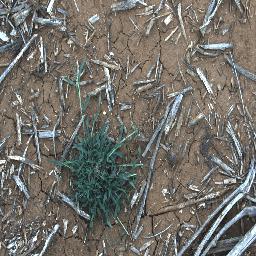
Label: negative